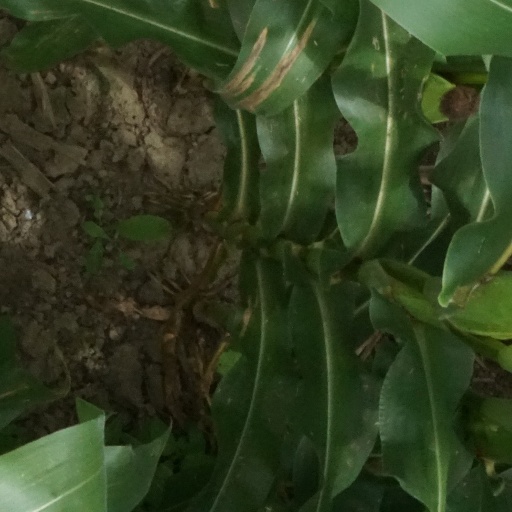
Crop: maize; corn